Animal Crossing: City Folk

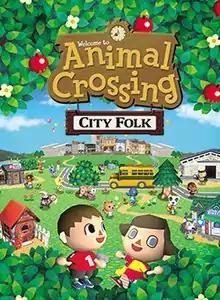
North American cover art

released as Animal Crossing: Let's Go to the City in PAL territories, is a 2008 social simulation game developed and published by Nintendo for the Wii console and the third game in the "Animal Crossing" series. It is also one of the first games that was re-released as a part of the Nintendo Selects collection in 2011.